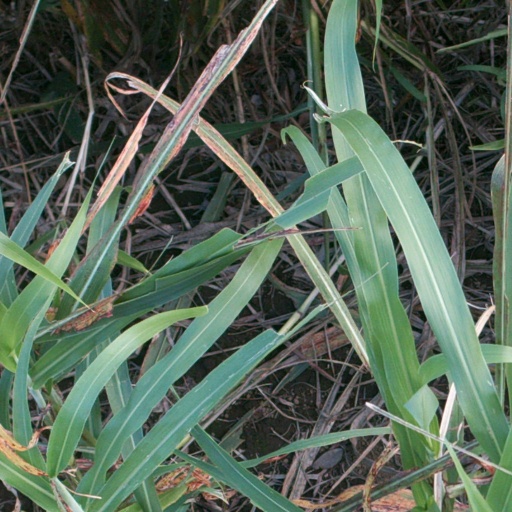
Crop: sorghum